Chris Evans (Australian politician)

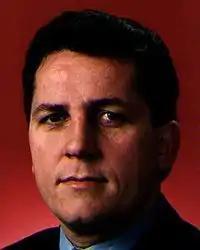

Christopher Vaughan Evans (born 14 May 1958) is an Australian former politician. He was a member of the Australian Senate for the state of Western Australia from 1993 to 2013, representing the Australian Labor Party.